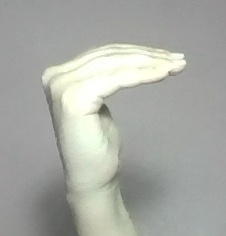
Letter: haa